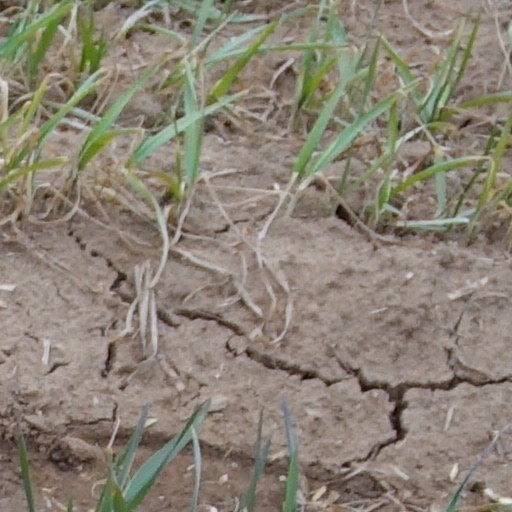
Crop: wheat